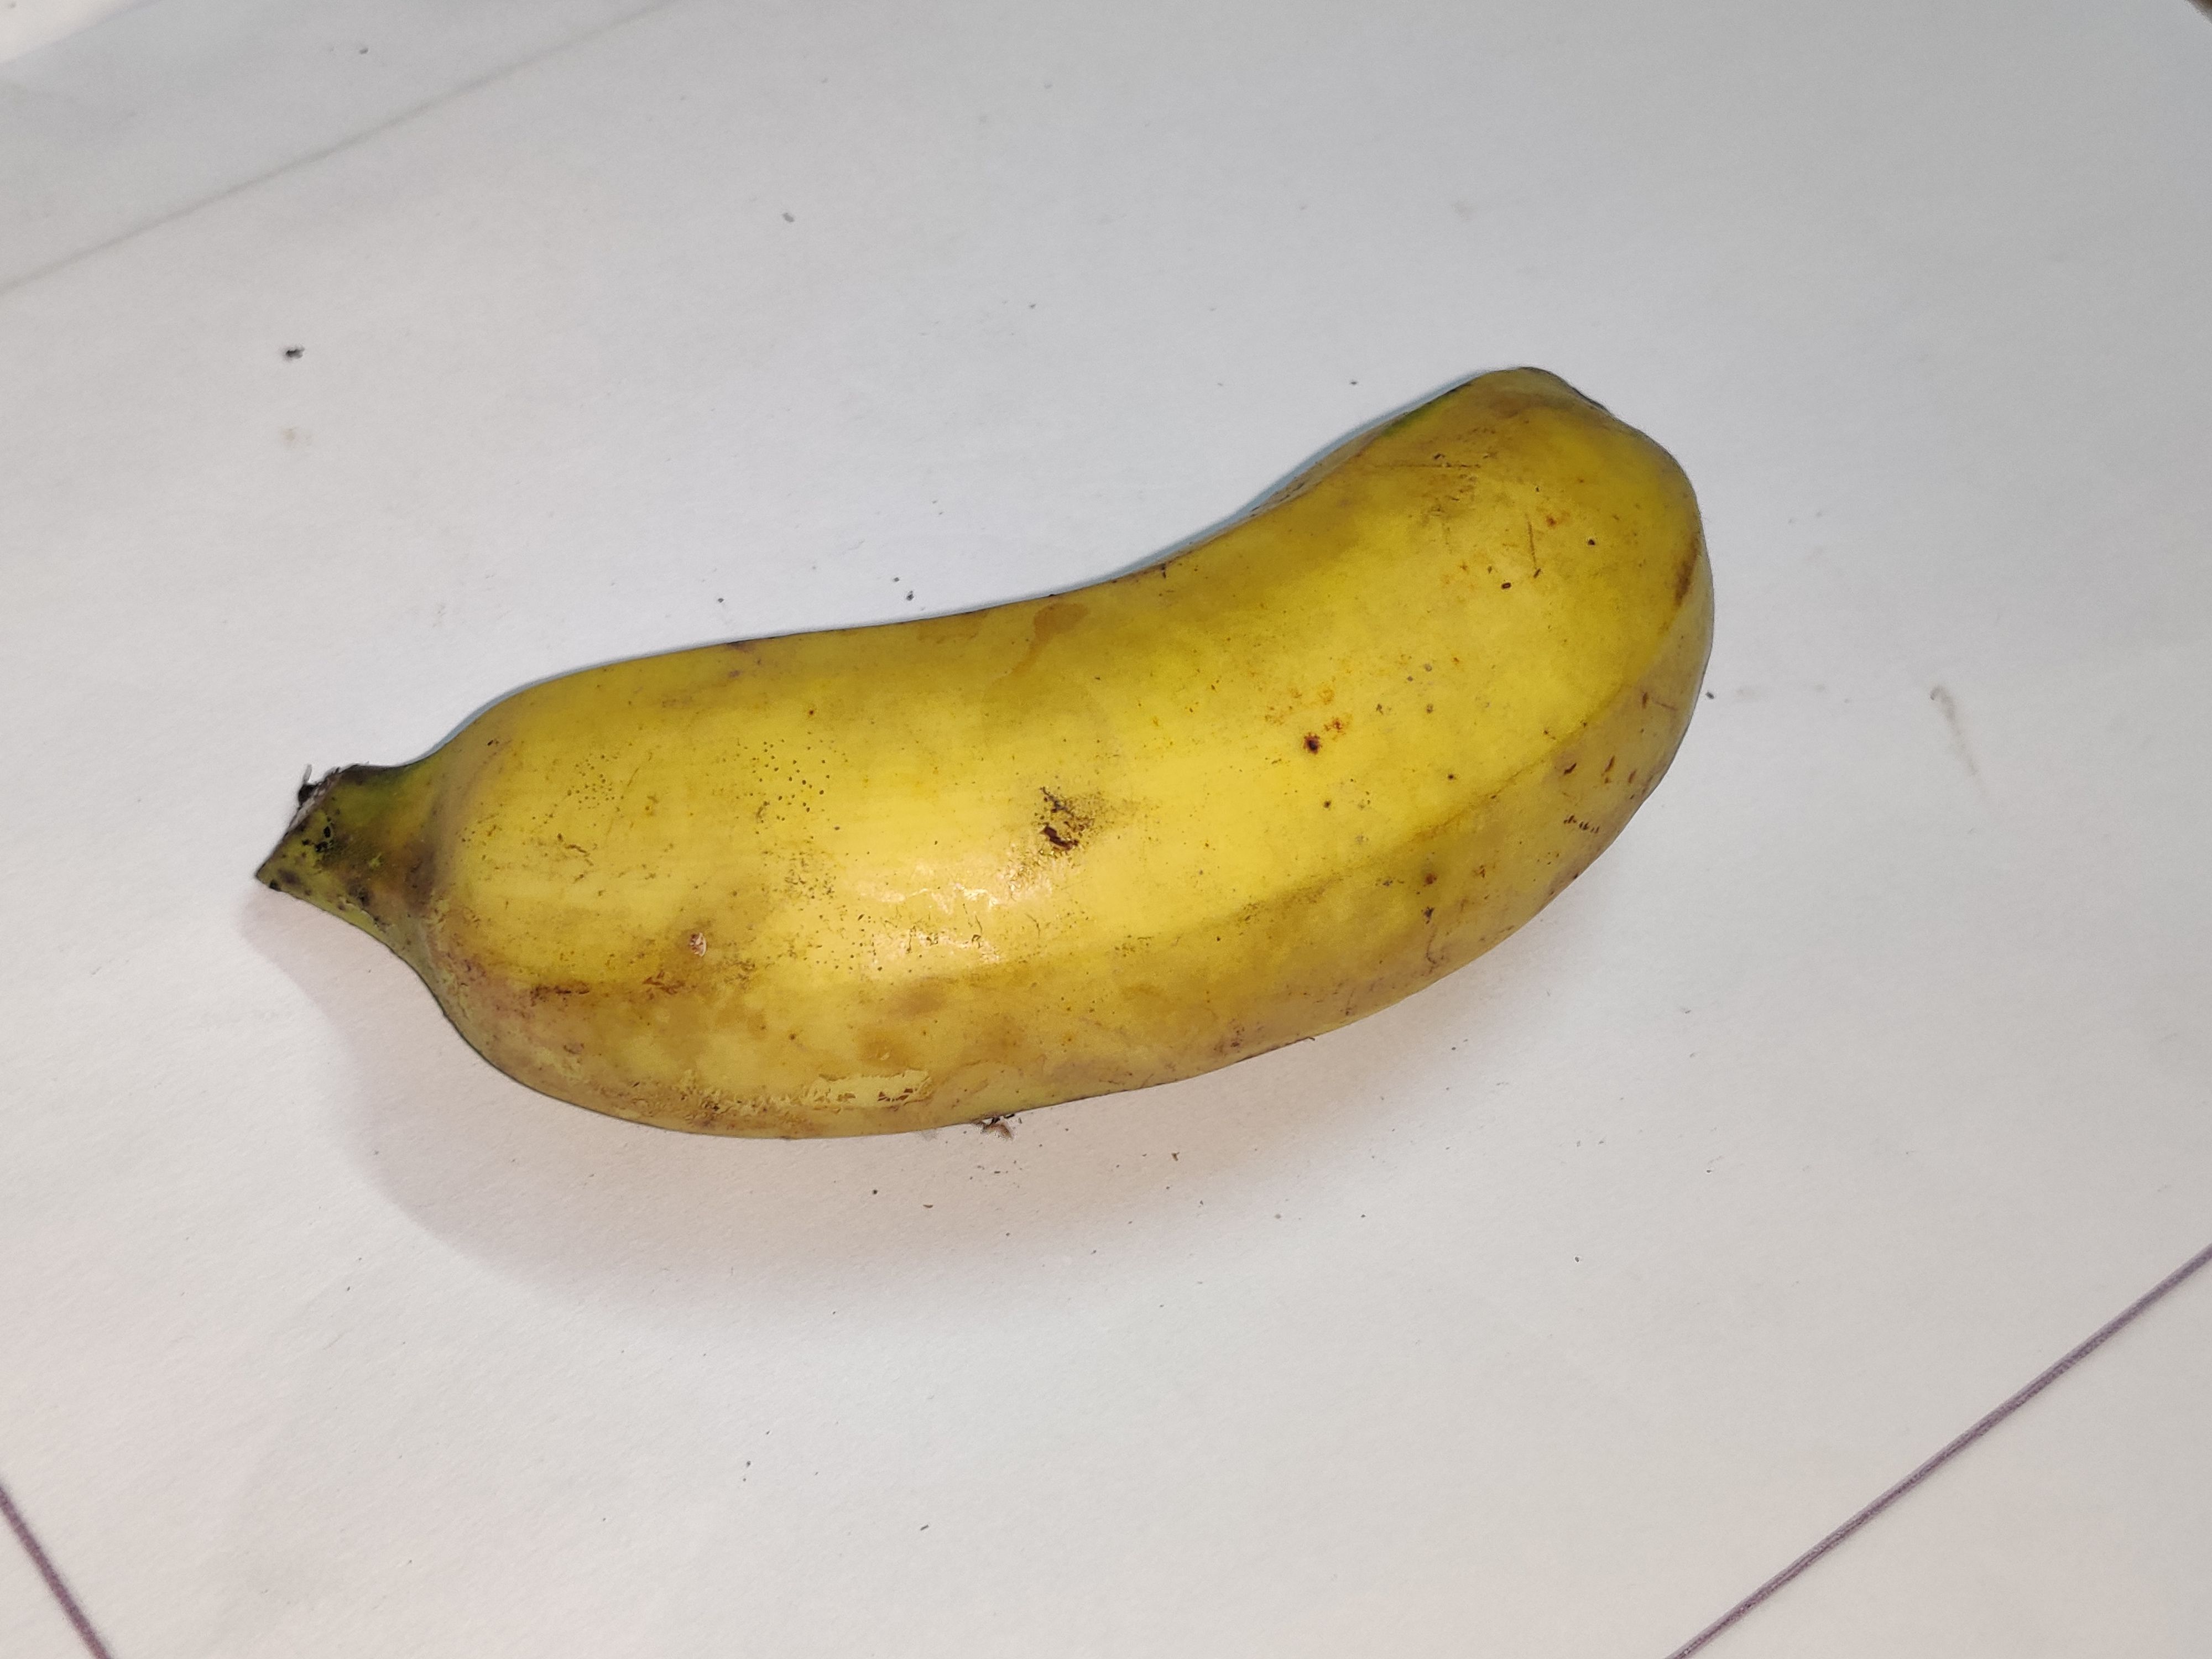
Fruit: banana
Grade: 1st-grade